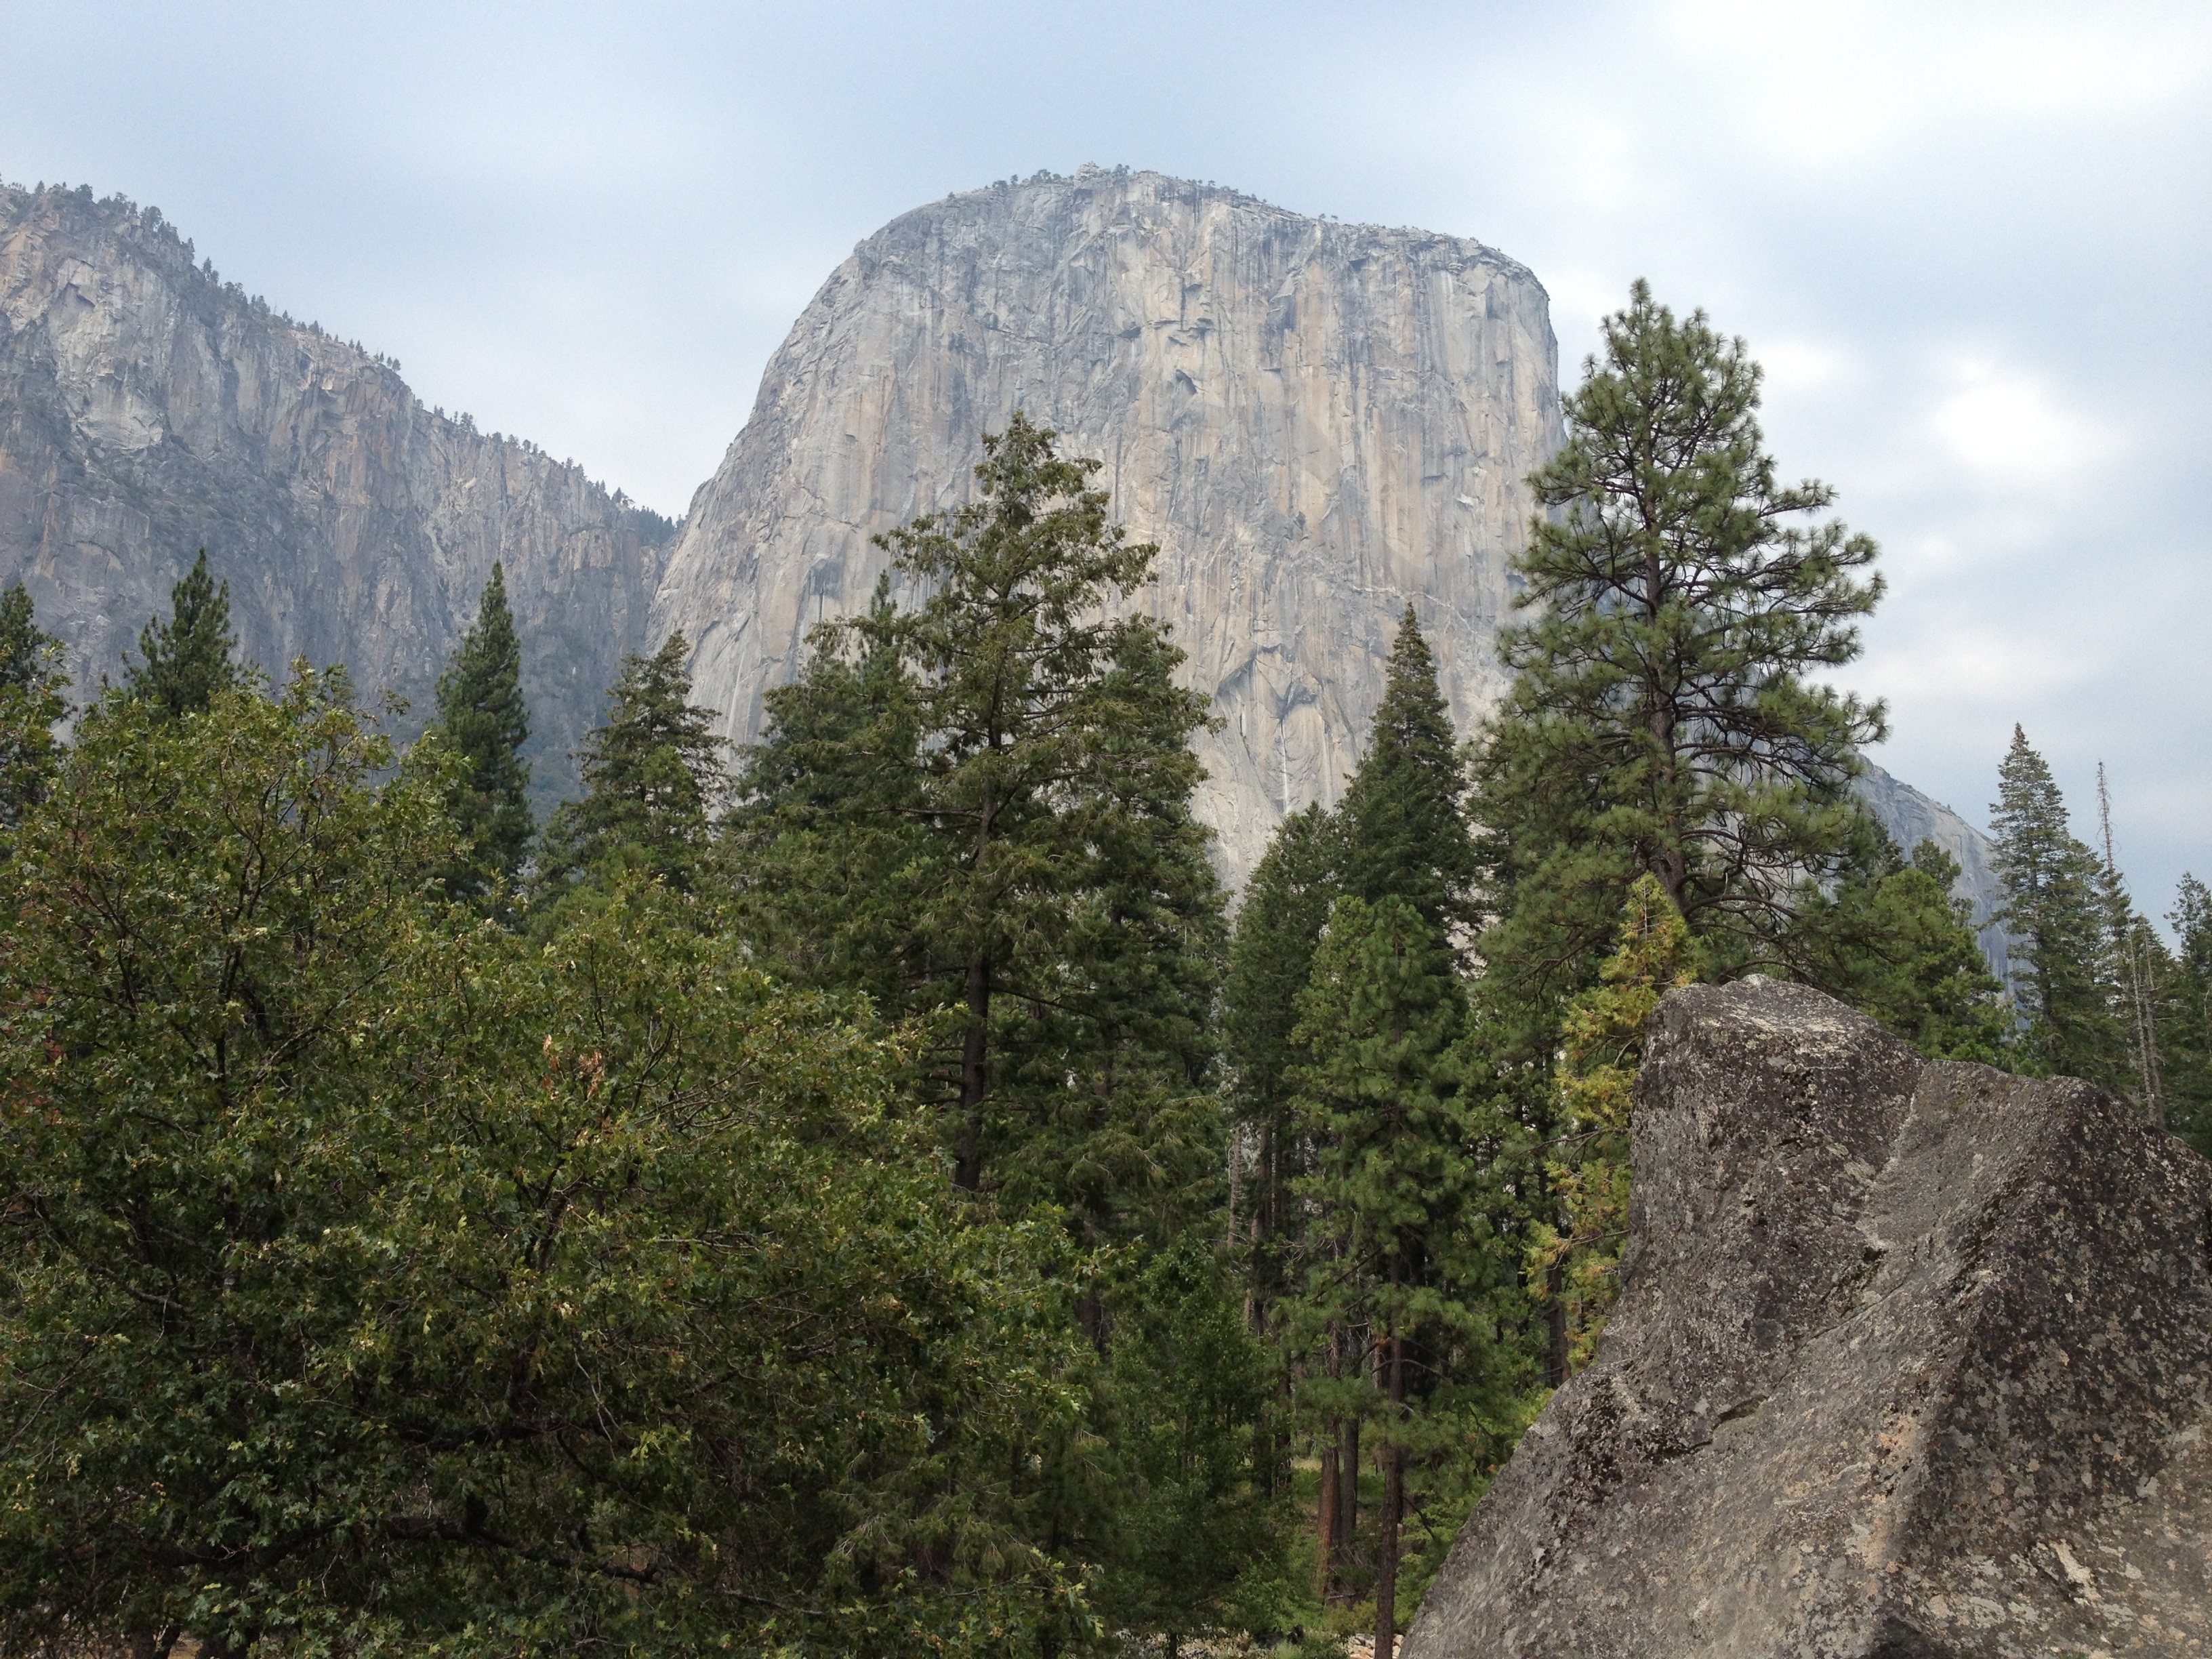
tree, forest, rock, wilderness, walking, mountain, trail, adventure, valley, mountain range, yosemite, cliff, park, terrain, national park, california, ridge, summit, outdoors, geology, plateau, ecosystem, mountain pass, biome, mountainous landforms, temperate coniferous forest, geological phenomenon